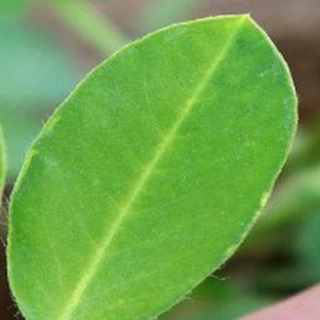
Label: healthy_groundnut